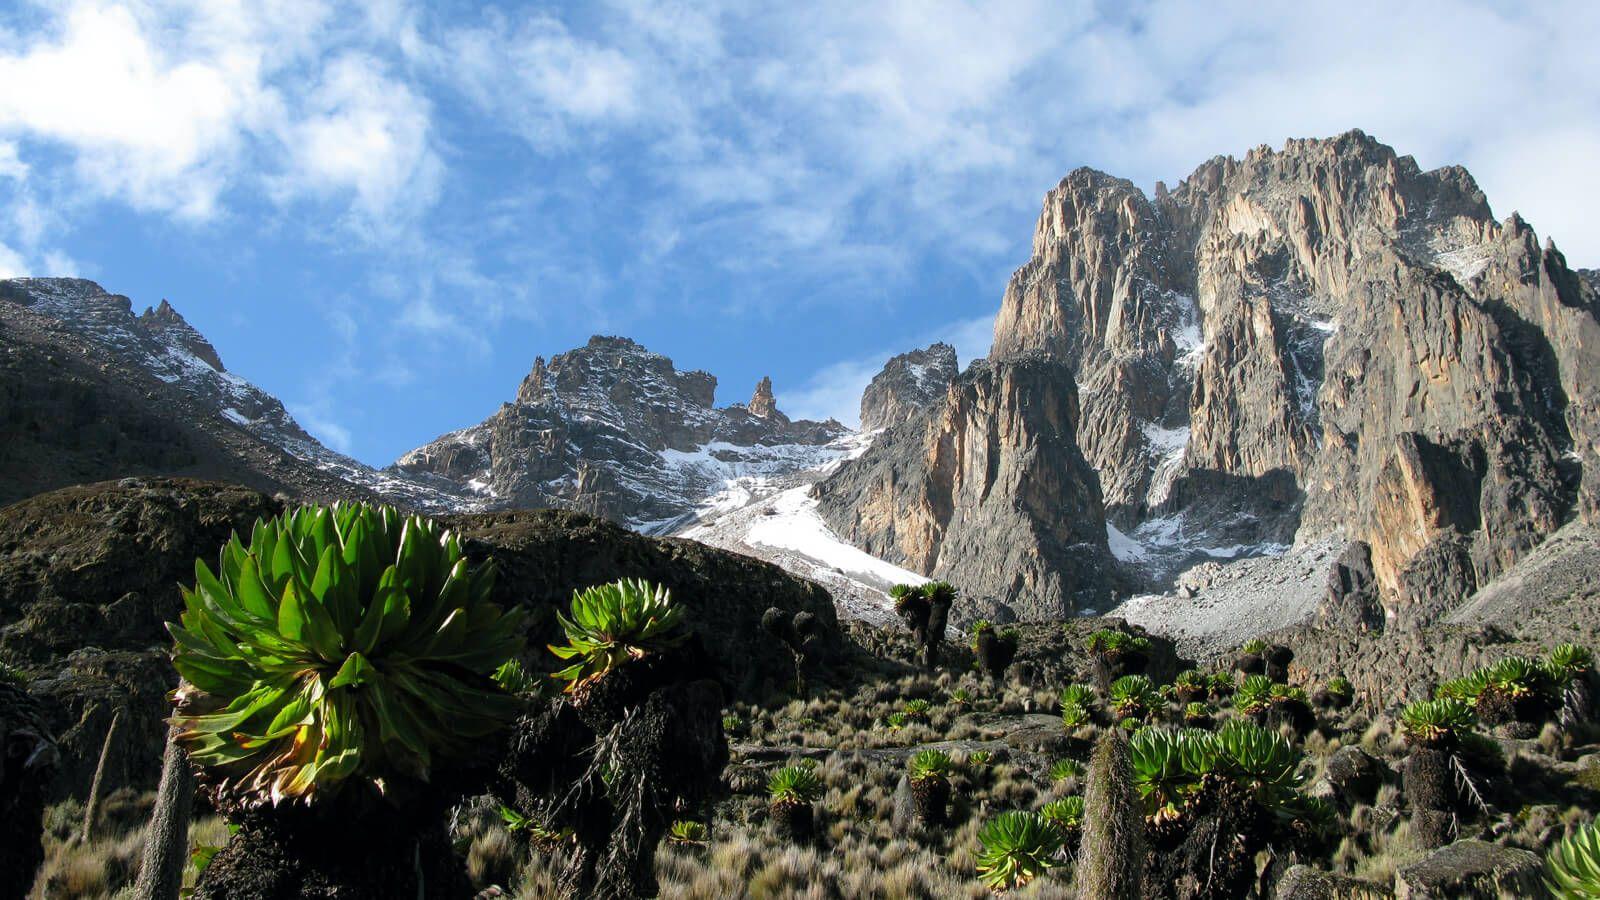
Mandhari ni tambarare yenye uoto wa asili wa majani na binti mfupi ukiwa umepakana na kilele cha mlima ulio na miamba iliyofunikwa na theluji.